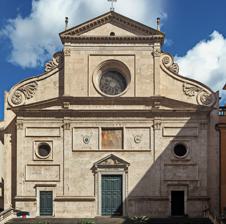
Building: Sant'Agostino, Rome
Country: Italy
Year built: 1483
Roman Catholic basilica, a landmark of Rome, Italy Church in Rome, Italy The Basilica of Saint Augustine of Hippo in Camp Martius Latin : Basilica Sancti Augustini in Campo Martio Italian : Basilica di Sant'Agostino in Campo Marzio Façade from the Piazza di Sant’Agostino Click on the map for a fullscreen view 41°54′3″N 12°28′27″E / 41.90083°N 12.47417°E / 41.90083; 12.47417 Location 80 Via della Scrofa (parish office), Rome Country Italy Denomination Catholic Religious order Order of Saint Augustine Website www .agostiniani .it History Status Minor basilica Founder(s) Pope Boniface VIII Guillaume d'Estouteville Dedication Augustine of Hippo Tryphon Cult(s) present Madonna del Parto Saint Augustine Saint Monica Relics held Saint Monica Saint Tryphon Architecture Functional status Active Architect(s) Giacomo di Pietrasanta Francesco Borromini Baccio Pontelli Luigi Vanvitelli Carlo Murena Style Roman renaissance Administration Diocese Diocese of Rome Clergy Cardinal protector Jean-Pierre Ricard Priest in charge Felice Perrino The Basilica of Saint Augustine in Camp Martius ( Italian : Basilica di Sant'Agostino in Campo Marzio ; Latin : Basilica Sancti Augustini in Campo Martio ), commonly known as Basilica of Saint Augustine is a Catholic titular minor basilica in the Campus Martius area of Rome , Italy . Dedicated to Saint Augustine of Hippo it serves as the motherhouse of the Augustinian Friars . First conceived in 1286, the current basilica (completed in 1483) is known for its Renaissance architecture style; housing artwork by  Roman artisans Michelangelo Merisi da Caravaggio , Raffaello Sanzio da Urbino , and Giovanni Francesco Barbieri . It is also the burial site of Saint Monica , the mother of Augustine. Pope John Paul II raised the shrine to the status of Minor Basilica via decree on 29 October 1999. History The former parish of Saint Tryphon in Posterula Church was built at this site in 700 A.D. and was originally dedicated to the martyr Saint Tryphon of Campsada .  The Order of Saint Augustine was founded at the Basilica of Santa Maria del Popolo in Rome in 1244. The Augustinian friars soon desired to have their main monastery and church closer to Vatican City . The Roman nobleman Egidio Lufredi donated land near here in Campo Marzio to the Augustinian friars in 1286. On 20 February 1287 Pope Honorius IV granted the St. Tryphon in Posterula Church to the Augustinian friars. The first building structure was commissioned by Pope Boniface VIII , was built here by the Augustinian friars in 1296-1446 right next to the St. Tryphon in Posterula Church.  The construction of the second (current) basilica began in 1479.  It was commissioned by Pope Sixtus IV ; designed by architect Baccio Pontelli (who also designed the Sistine Chapel); and funded by Cardinal Guillaume d'Estouteville . Its construction was completed in 1483.  Giacomo di Pietrasanta (?-1495) built its façade by using travertine salvaged from the ruins of the Colosseum .  Its façade reads the following: Guillermus de Estoutevilla, Episcopus Ostiensis, Cardinalis Rothomagensis, Sanctæ Romanæ Ecclesiæ, Camerarius, Fecit MCCCCLXXXIII English : William of Stateville, the Bishop of Ostia, Cardinal of Rouen of the Holy Roman Church, Camerlengo, built this in the Year 1483. Its first restoration was completed in 1763 by Luigi Vanvitelli ; its second restoration was completed in 1870; and its most recent restoration occurred in 1998–2000. The title of Sant'Agostino has been held by Cardinal Jean-Pierre Ricard since 2006. It is the station church of the first Saturday in Lent . Artwork Internal Nave and High Altar. The 1606 painting Madonna of Loreto (also known as the Madonna of the Pilgrims) by Caravaggio is located in the first chapel on the left. The heirs of Ermete Cavalletti (?-1602) bought the Pieta Chapel on 4 September 1603 and soon commissioned Caravaggio to paint the Madonna for their family's chapel.  It was hung in 1606 at the altar in the Cavalletti Chapel (former Pieta Chapel) in place of a Pieta that was sold to Pope Paul V (formerly Cardinal Camillo Borghese). The 1512 fresco Prophet Isaiah by Raphael is located on the third pilaster of the left nave. It was part of the funerary monument of Johannes Goritz (1455–1527; also known as Janus Corycius).  Isaiah holds a Hebrew scroll stating: "Open the doors, so that the people who believe may enter." (Isaiah 26:2–3)  The statue Saint Anne and Virgin with Child (1512) by Andrea Sansovino is located below Raphael's Isaiah . The 1521 sculpture Madonna del Parto (Our Lady of Childbirth) by Jacopo Sansovino is based, according to a legend, on an ancient statue of Agrippina holding Nero in her arms, is reputed by tradition to work miracles in childbirth. It is located in a niche to the right of the entrance and is surrounded by thank-offerings of flowers and candles. High Altar (1628) by Orazio Turriani The 1588 frescoes of St. John the Baptist and St. John the Evangelist by Avanzino Nucci are also here. The 1616 ceiling fresco Assumption of Mary and three paintings by Giovanni Lanfranco are located in the Buongiovanni Chapel (in the left transept). The 1600s painting Saints Augustine, John the Evangelist and Jerome by Guercino is also here. The sculpture St. Thomas of Villanova Distributing Alms by Melchiorre Cafà and completed by his mentor Ercole Ferrata is located in the St. Thomas of Villanova Chapel (left end of transept). The etching Charity of St Thomas of Villanova by Cafà himself illustrates this same sculpture. The 1628 High Altar was designed by Orazio Turriani .  It was previously (but erroneously) thought that Gian Lorenzo Bernini had designed it. Its nave ceiling fresco was completed in 1868 by Pietro Gagliardi ; who also made the 5 prophet pillar frescoes (including Ezekiel ), 6 Old Testament women & 12 scenes from the life of the Virgin Mary. Painting Madonna of Loreto (1606) by Caravaggio in the Cavalletti Chapel Painting Madonna of Loreto (1606) by Caravaggio Dome ceiling painting Jesus Christ & the Twelve Apostles Nave ceiling fresco (1868) by Pietro Gagliardi Pillar fresco Ezekiel (1860s) by Pietro Gagliardi Pillar fresco Prophet Isaiah (1512) by Raphael and statue Saint Anne and Virgin with Child (1512) by Andrea Sansovino Pillar fresco Prophet Isaiah (1512) by Raphael Fresco John the Baptist (1588) by Avanzino Nucci Fresco John the Evangelist (1588) by Avanzino Nucci Statue Madonna del Parto (Our Lady of Childbirth) (1521) by Jacopo Sansovino Statue St. Thomas of Villanova Distributing Alms (1600s) by Melchiorre Cafà Painting Coronation of the Virgin with Saints Augustine and William (1619) by Giovanni Lanfranco Tombs St. Tryphon of Campsada died in AD 250 and is located under the High Altar. Saint Monica died in 387.  Her tomb was transferred here from the Santa Aurea Church in Ostia Antica, Italy on 11 April 1424. Her sarcophagus was designed by Isaia da Pisa (1410–1464) in 1455, and is now located in the Chapel of Saint Monica (left of the apse). Norways's Archbishop Olav Trondsson died on 25 November 1474. His tombstone reads: "CVI DEDERAT SACRAM MERITO NORVEGIA SEDEM HIC TEGIT OLAVI FRIGIDVS OSSA LAPIS" (Here a cold stone covers the bones of Olav, to whom Norway rightly gave the holy chair). Cardinal Guillaume d'Estouteville died on 22 January 1483. Cardinal Giuseppe Renato Imperiali died on 18 February 1737. Pietro Bracci designed and sculpted his polychrome tomb in 1741. The inscriptions found in the basilica have been collected and published by Vincenzo Forcella. List of Cardinal—Protectors Pope Sixtus V (1585–1590) established the titular church of a cardinal priest in April 1587. Gregorio Petrocchini , OESA, (23 March 1590–28 May 1608) Fabrizio Veralli , (10 December 1608–17 November 1624) Berlinghiero Gessi , (19 July 1627–6 April 1639) Ottaviano Raggi , (10 February 1642–31 December 1643) Niccolò Albergati-Ludovisi , (24 April 1645–25 June 1646) Fabrizio Savelli , (16 December 1647–26 February 1659) Antonio Bichi , (1 December 1659–14 November 1667) Federico Borromeo (iuniore) , (23 February 1671–8 August 1672) Francesco Lorenzo Brancati di Lauria , (22 September 1681–1 December 1681) Carlo Stefano Anastasio Ciceri , (7 July 1687–24 June 1694) Enrico Noris , OESA, (2 January 1696–23 February 1704) Carlo Agostino Fabroni , (25 June 1706–19 September 1727) Angelo Maria Quirini , OSB Cas., (22 December 1727–8 March 1728) Gregorio Selleri , OP, (10 May 1728–31 May 1729) Marco Antonio Ansidei , (6 July 1729–14 February 1730) Bartolomeó Massei , (8 January 1731–20 November 1746) Giorgío Doria , (15 December 1745–3 January 1757; 3 January 1757–31 January 1759) Gaetano Fantuzzi Gottifredi , (19 November 1759–6 April 1767) Mario Marefoschi Compagnoni , (12 December 1770–23 December 1780) Paolo Massei , (11 April 1785–9 June 1785) Diego Innico Caracciolo Di Martina , (20 October 1800–26 September 1814; 26 September 1814–24 January 1820) Cesare Brancadoro , (29 May 1820–12 September 1837) Friedrich Johannes Jacob Celestin von Schwarzenberg , (27 January 1842–27 March 1885) Antolín Monescillo y Viso , (10 June 1886–11 August 1897) Antonio María Cascajares y Azara , (24 March 1898–27 July 1901) Sebastiano Martinelli , OESA, (9 June 1902–4 July 1918) Aleksander Kakowski , (18 December 1919–30 December 1938) Agustín Parrado y García , (22 February 1946–8 October 1946) Fernando Quiroga y Palacios , (29 October 1953–7 December 1971) Marcelo González Martín , (5 March 1973–25 August 2004) Jean-Pierre Ricard , (24 March 2006– present) Access The basilica is open daily to the general public with some restrictions: 7:15 AM—12:00 PM and 4:00—7:30 PM. Roaming tourists are prohibited to visit on when Holy Mass is celebrated. On Sundays at 8:00 AM. 10:00 AM. 12:00 PM. and 6:30 PM. Monday to Saturday at 8:00 AM. and 18:30 PM. See also Category:Burials at Sant'Agostino, Rome History of medieval Arabic and Western European domes History of Italian Renaissance domes History of early modern period domes References